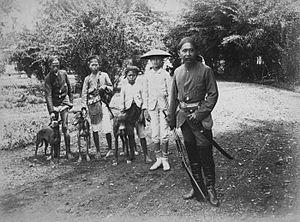
Tasikmalaya est une ville d'Indonésie dans la province de Java occidental. Elle a le statut de kota et est donc administrativement distincte du kabupaten de Tasikmalaya.
Le kabupaten de Tasikmalaya, en indonésien Kabupaten Tasikmalaya, est un kabupaten qui entoure la ville de Tasikmalaya dans la province de Java occidental. Son chef-lieu est Singaparna, située à l'ouest de Tasikmalaya. La ville de Tasikmalaya, qui a le statut de kota, est administrativement distincte du kabupaten.